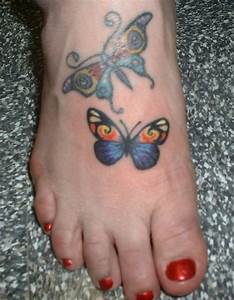
Label: butterfly